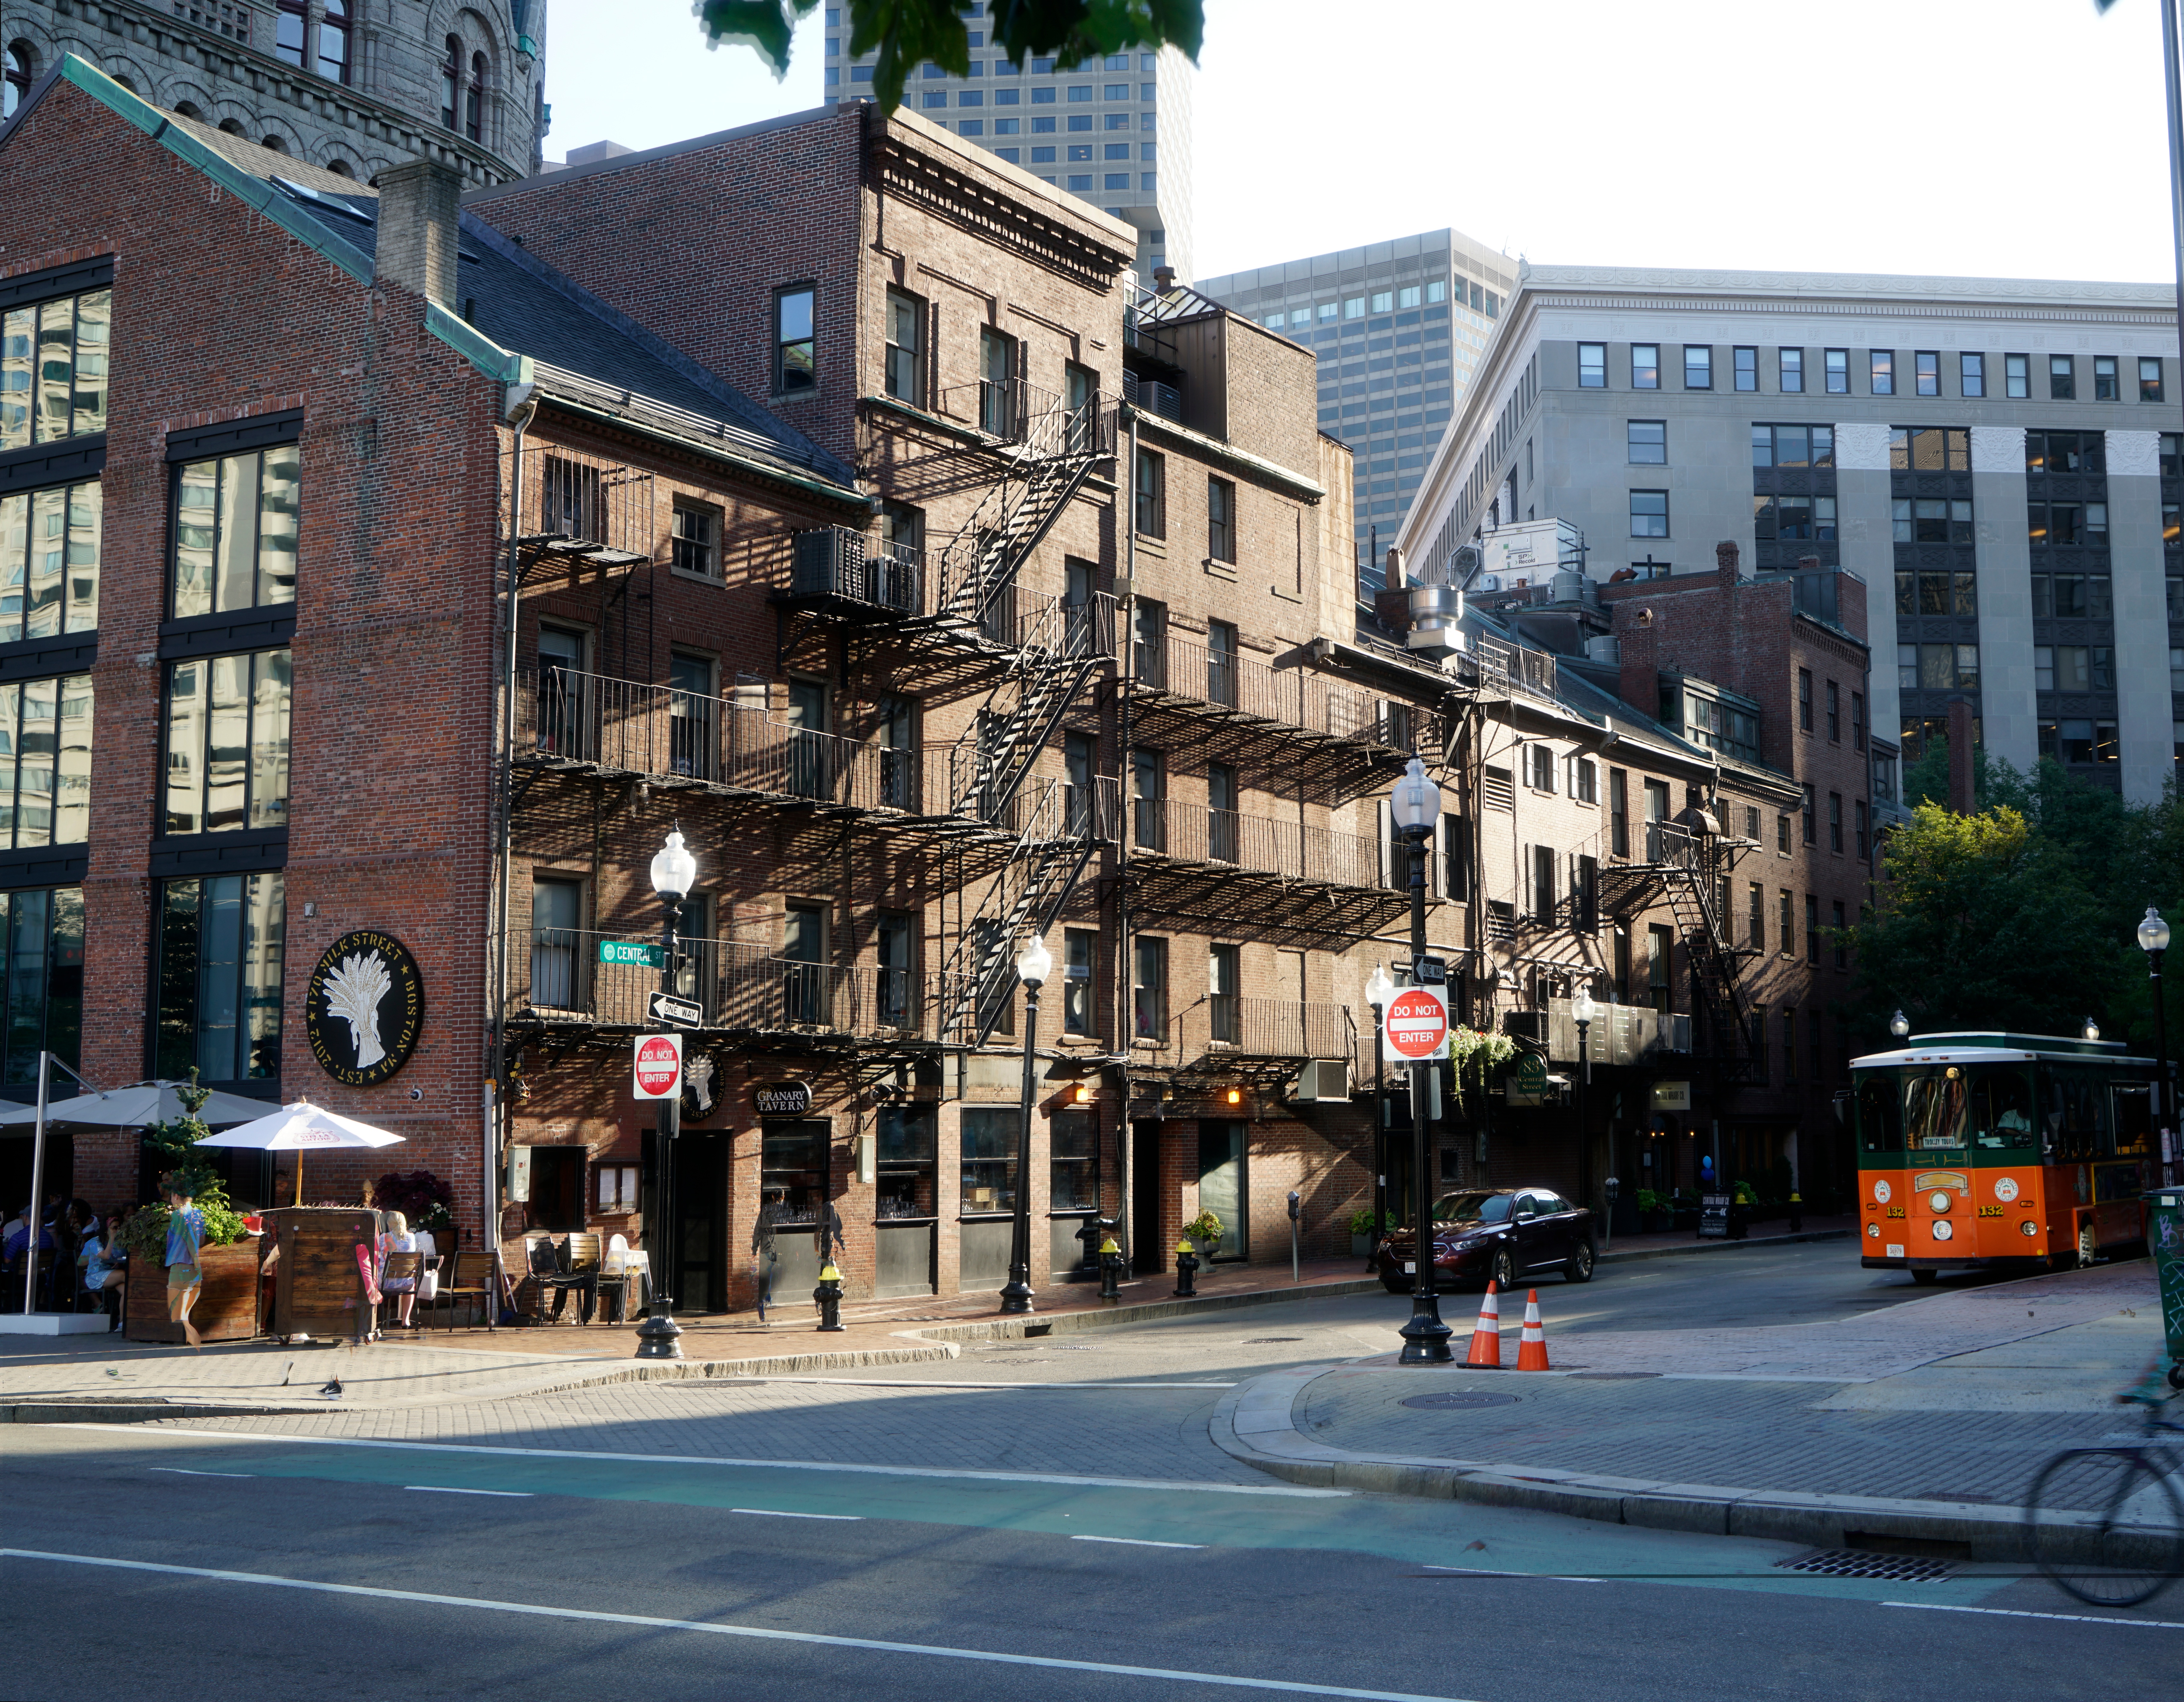
pedestrian, road, street, town, city, cityscape, downtown, plaza, lane, infrastructure, town square, neighbourhood, urban area, residential area, human settlement, metropolitan area